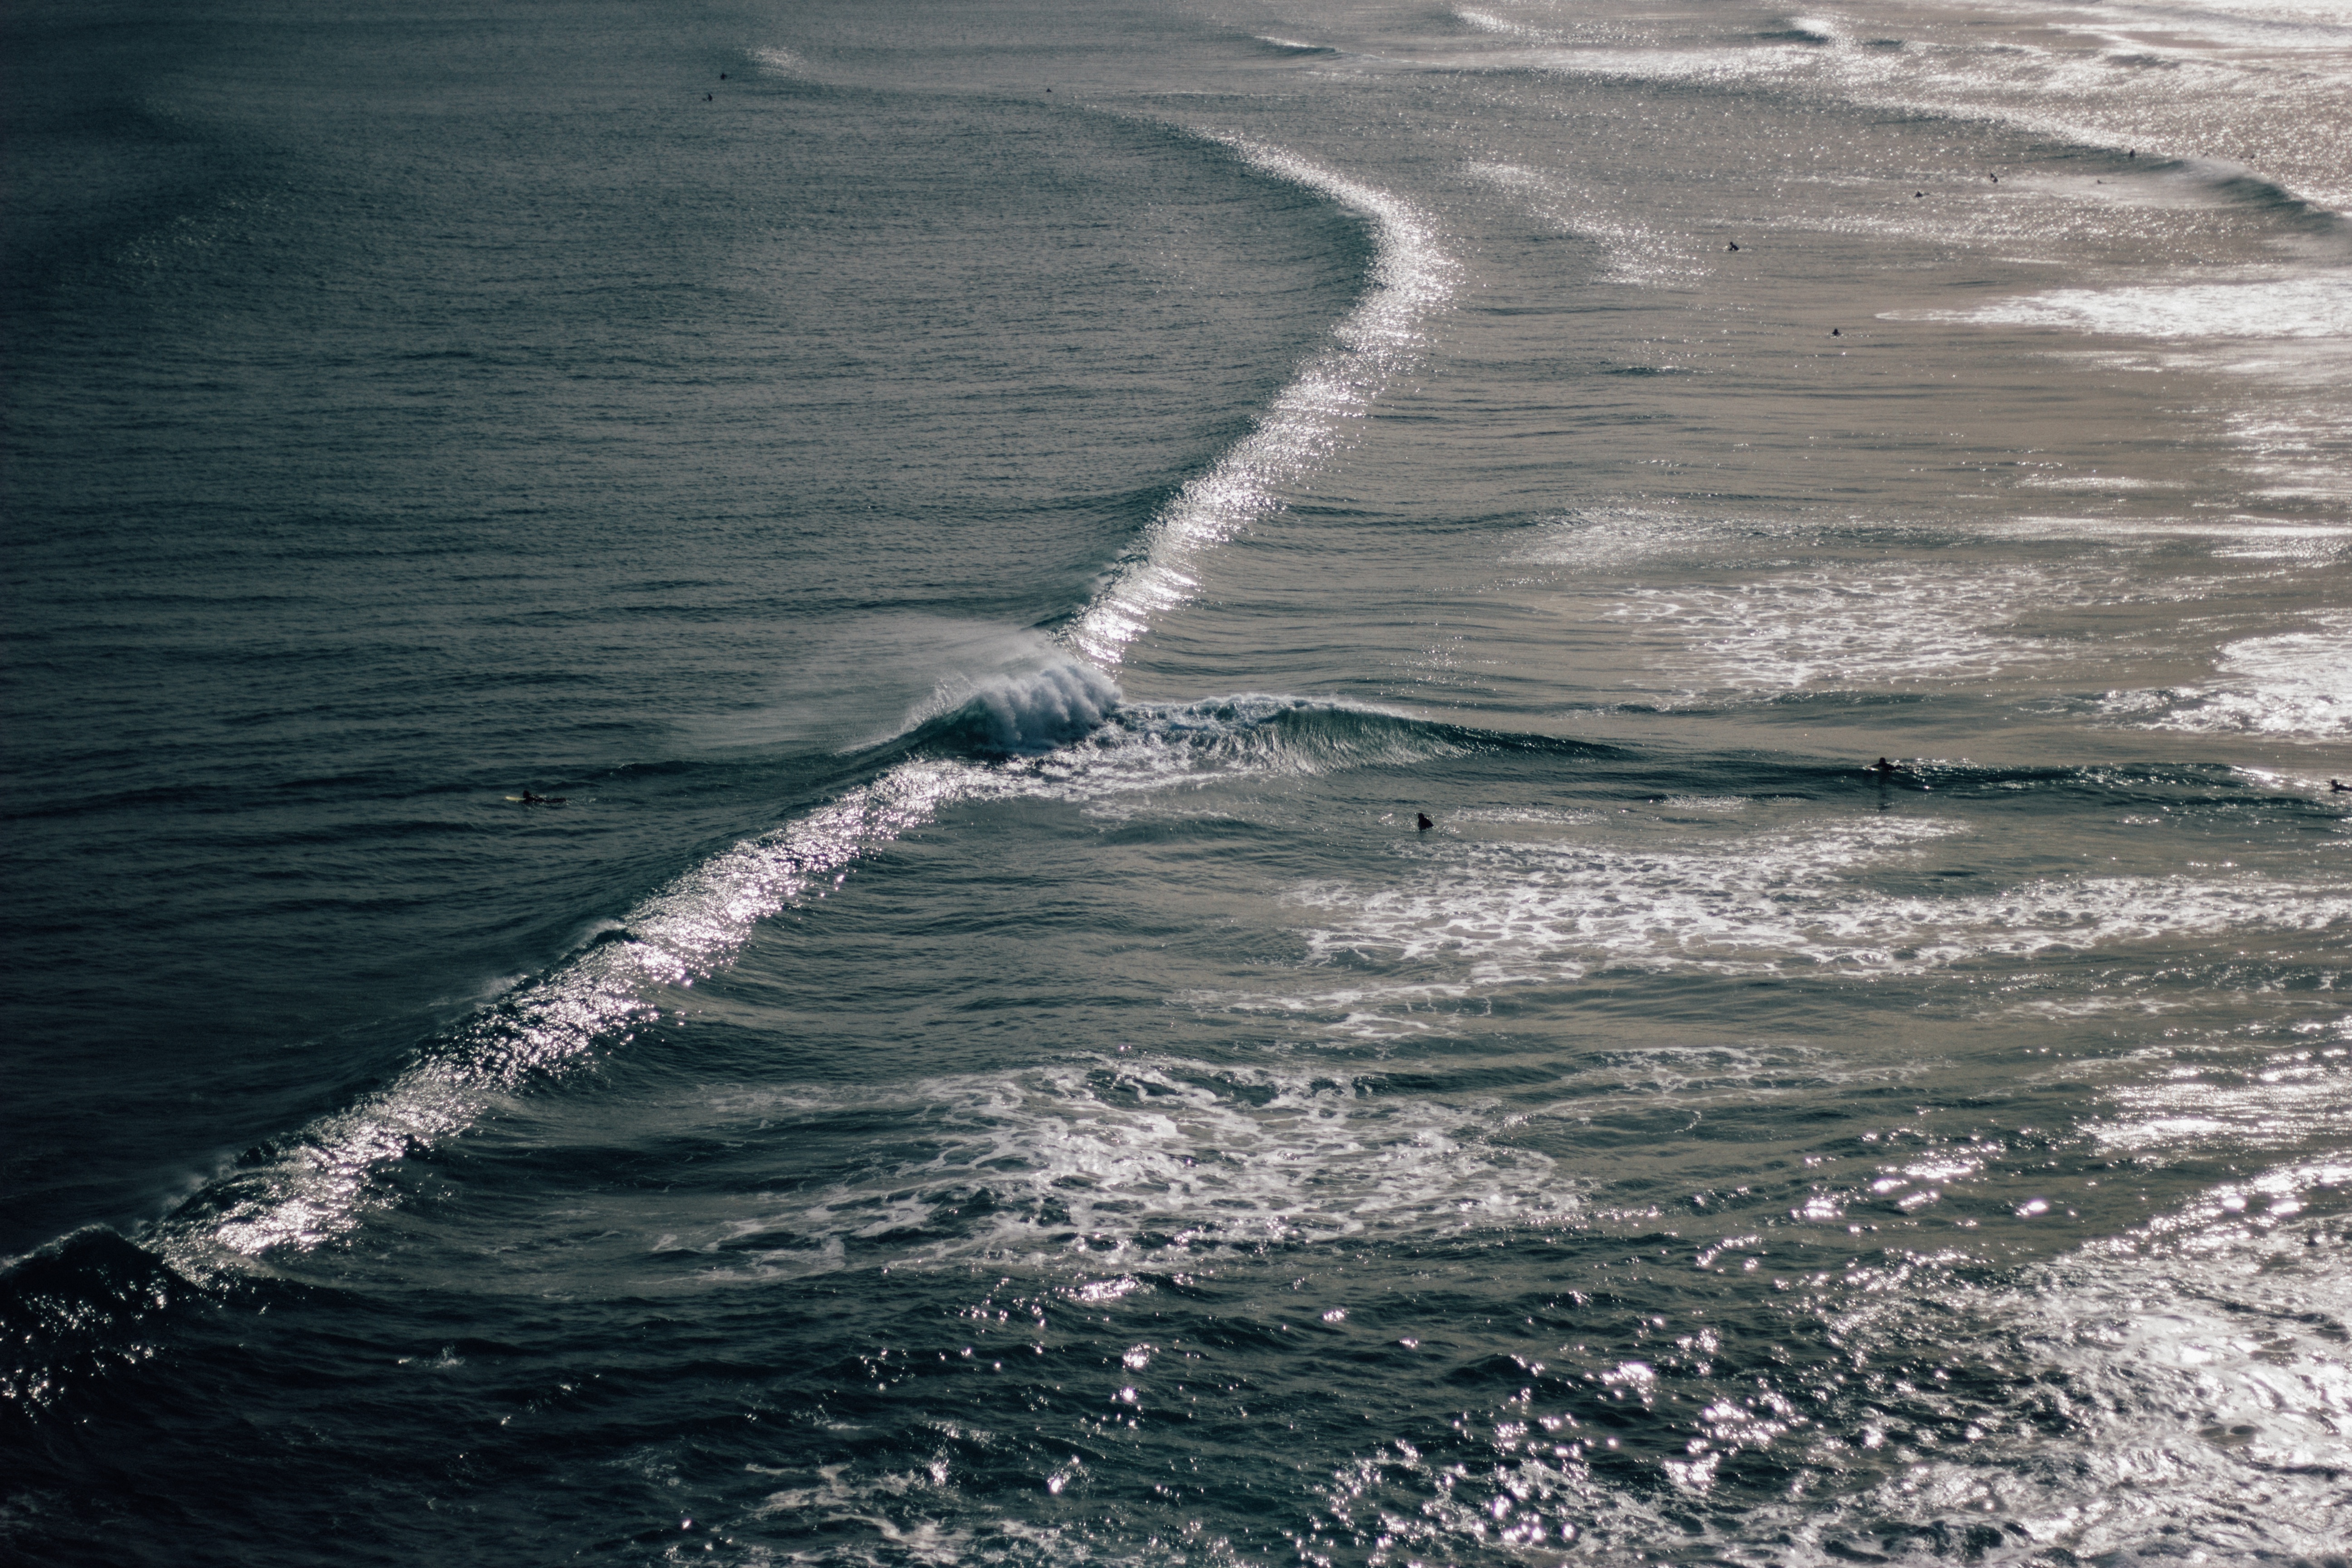
sea, coast, ocean, horizon, shore, wave, wind, channel, wind wave